Kanga Akalé

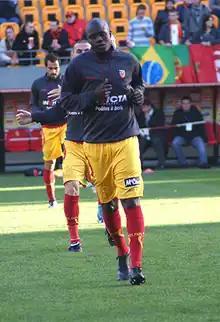
Akalé with Lens in 2009

Kanga Gauthier Akalé (born 7 March 1981) is an Ivorian former professional footballer who played as a midfielder.